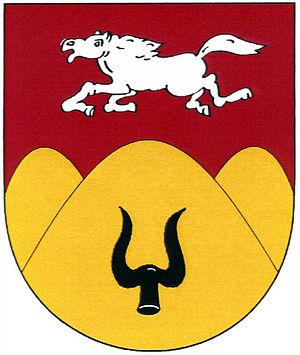
Bělušice est une commune du district de Most, dans la région d'Ústí nad Labem, en République tchèque. Sa population s'élevait à 217 habitants en 2018.